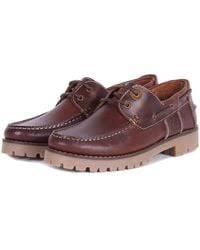
Label: Boat